Nanao Station

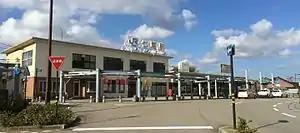
Nanao Station in October 2015

is a railway station in the city of Nanao, Ishikawa, Japan, jointly operated by the West Japan Railway Company (JR West) and the private railway operator Noto Railway.